Friedrich Eggers

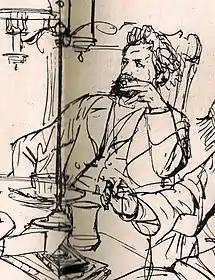
Eggers at "Tunnel über der Spree", drawing by Adolph von Menzel

In 1871, he was engaged by the , where he was involved with the fine arts. The following year, he died after a short illness and was buried in Rostock. In 1874, a complete collection of his poetry was published in Breslau. A smaller selection had been published in 1851 by his friend, the poet and philosopher, Otto Friedrich Gruppe.